Charles XII of Sweden

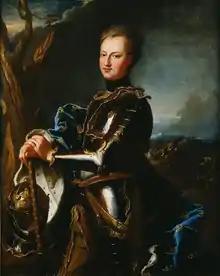
Portrait by Hyacinthe Rigaud,

Charles XII, sometimes Carl XII or Carolus Rex (17 June 1682 – 30 November 1718 O.S.), was King of Sweden from 1697 to 1718. He belonged to the House of Palatinate-Zweibrücken, a branch line of the House of Wittelsbach. Charles was the only surviving son of Charles XI and Ulrika Eleonora the Elder. He assumed power, after a seven-month caretaker government, at the age of fifteen.